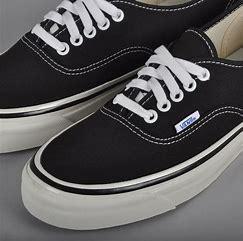
Brand: Vans
Model: Authentic 44 DX